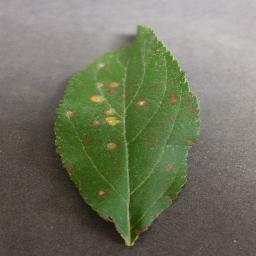
Label: Apple___Cedar_apple_rust